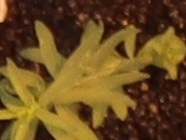
Label: Flax